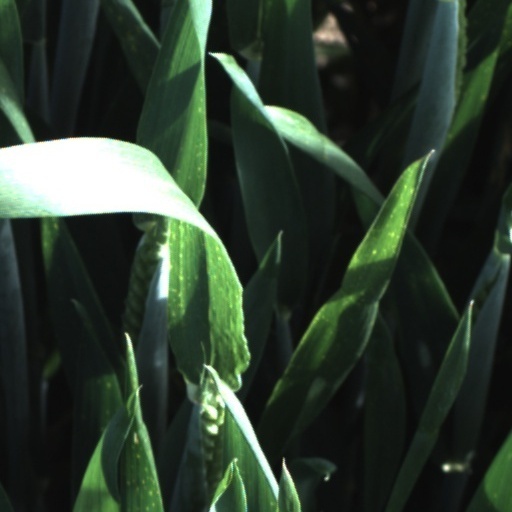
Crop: wheat